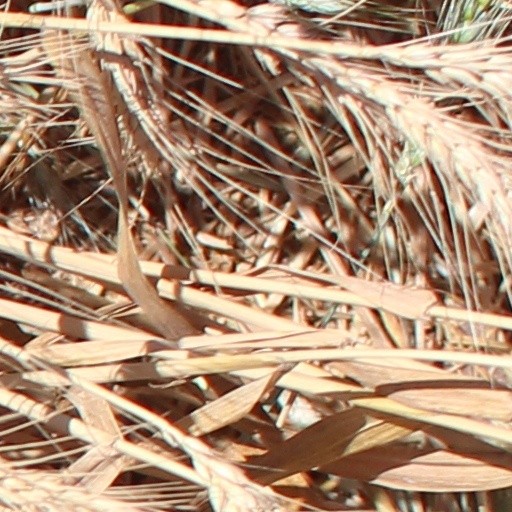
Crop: wheat